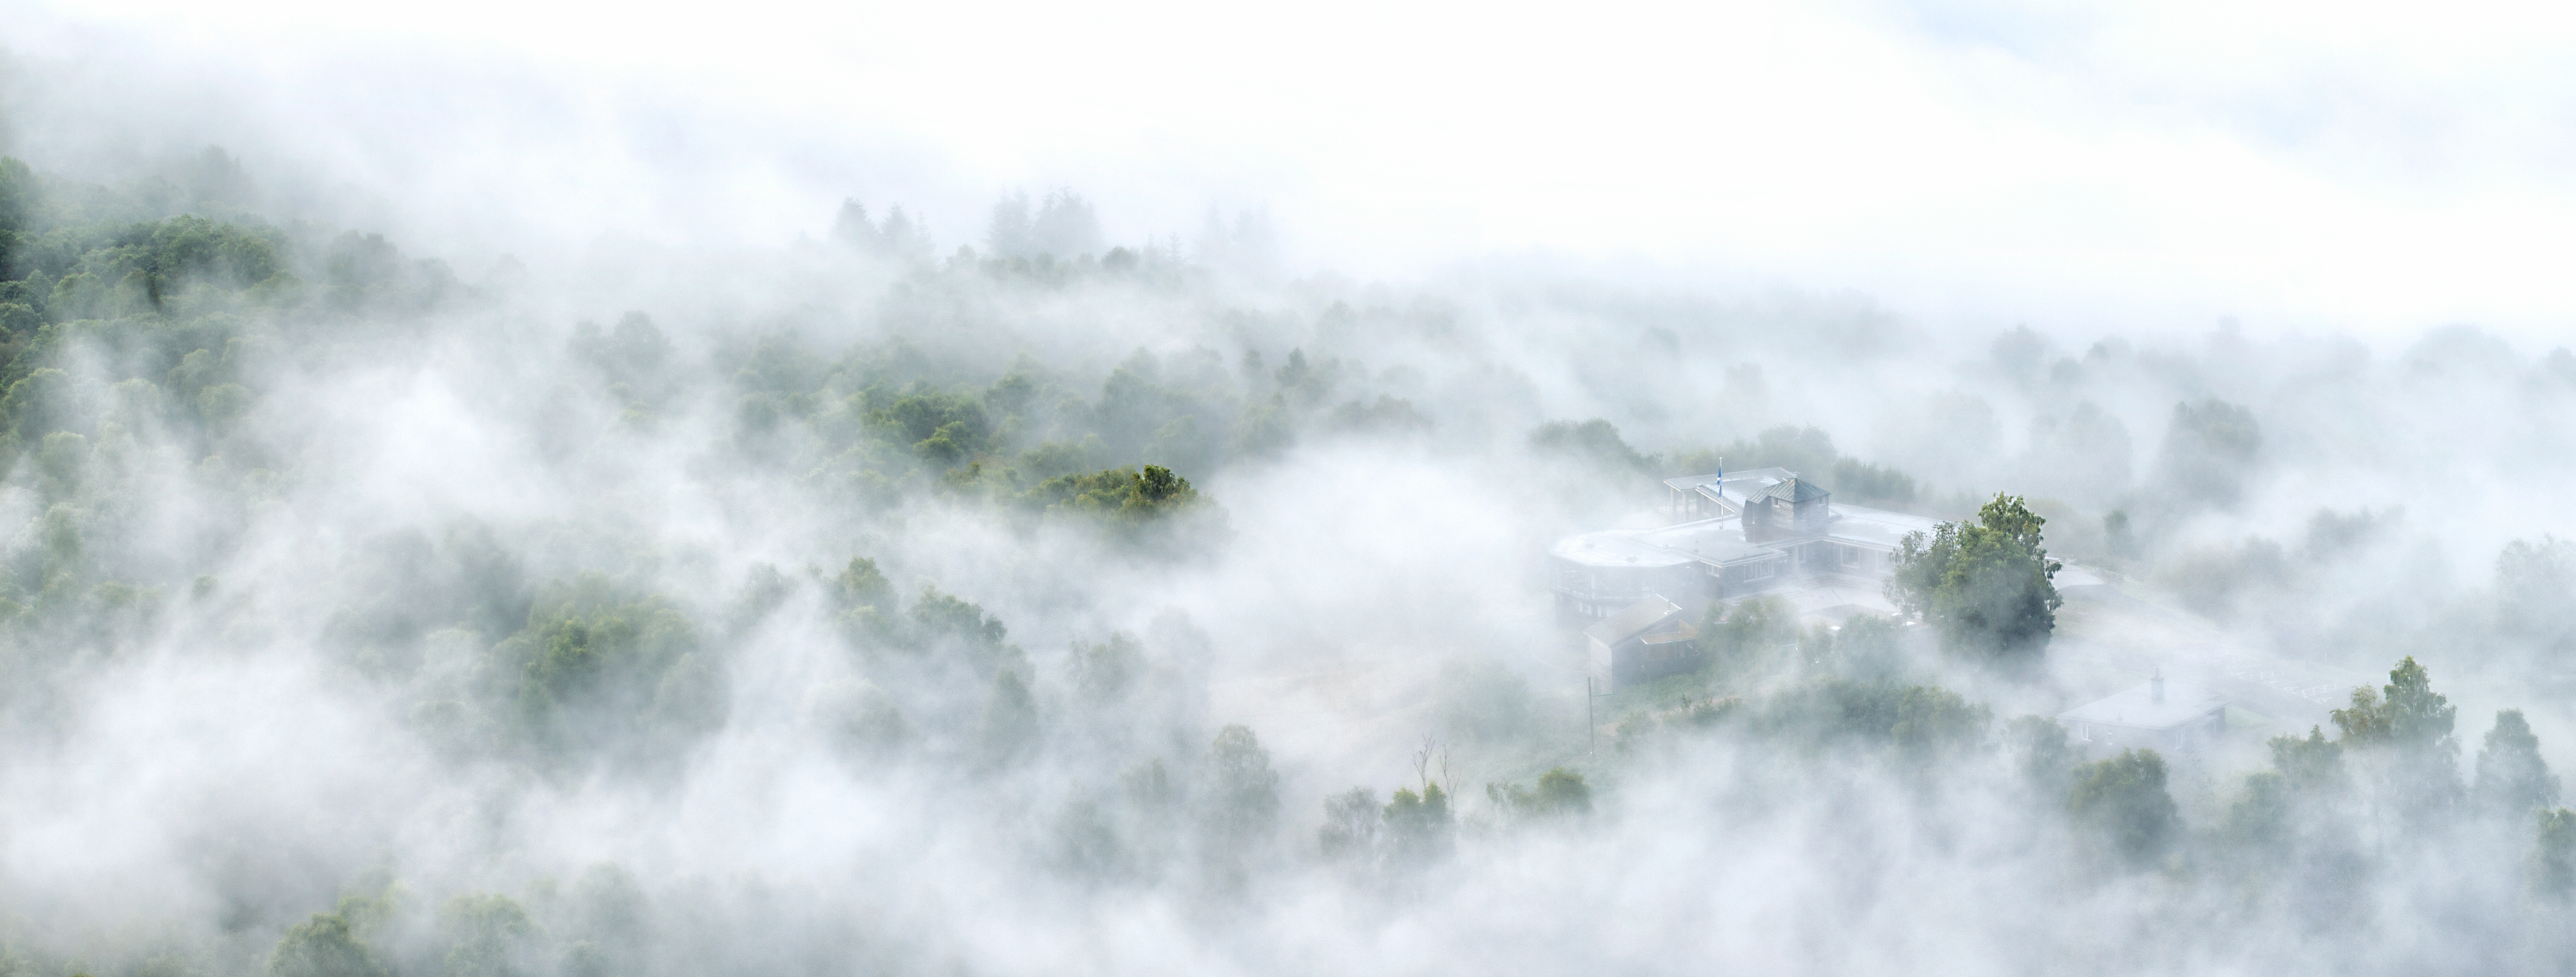
water, nature, grass, cloud, fog, mist, sunlight, morning, wave, frost, atmosphere, weather, scotland, morningmist, trossachs, aberfoyle, freezing, urisk, atmospheric phenomenon, atmosphere of earth, wind wave